704th Fighter Squadron

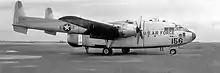
C-119G Flying Boxcar as flown by the squadron

Reserve flying organizations began to be reformed in July 1952. However, the Air Force desired that all reserve units be designed to augment the regular forces in the event of a national emergency. The six reserve pilot training wings, including the 8706th Pilot Training Wing at Ellington Air Force Base, Texas, however, had no mobilization mission. On 18 May 1955, the 8706th Wing was discontinued and replaced by the 446th Troop Carrier Wing. Along with Beechcraft C-45 Expeditors inherited from the pilot training program, the squadron began training with Curtiss C-46 Commandos as the 704th Troop Carrier Squadron. By late 1956, about 150 Fairchild C-119 Flying Boxcars became surplus to the regular Air Force, and in 1957 the squadron converted to the C-119.